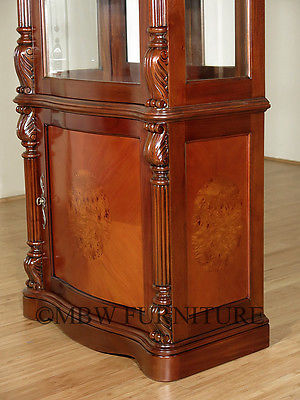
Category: cabinet